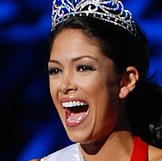
Age: 23